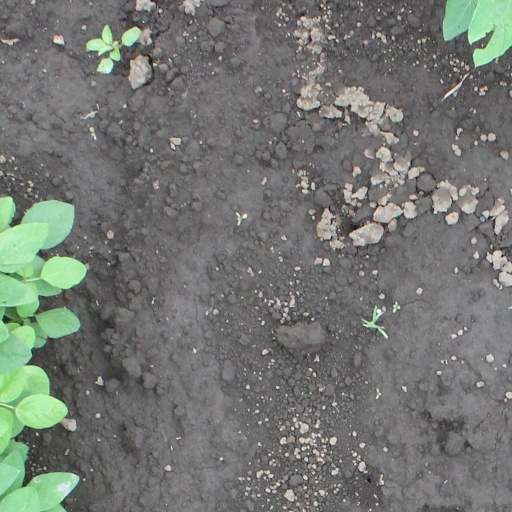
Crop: soybean